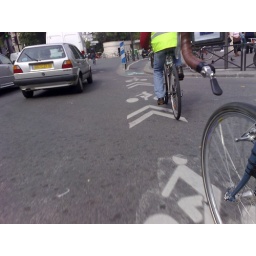
at the traffic lights cross over to the other side and turn right following the bike lane...